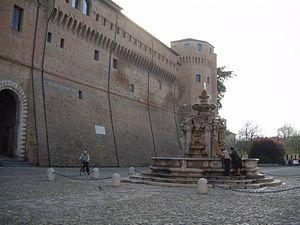
La Fontaine Masini est une fontaine monumentale qui se trouve à Cesena sur la Piazza del Popolo.